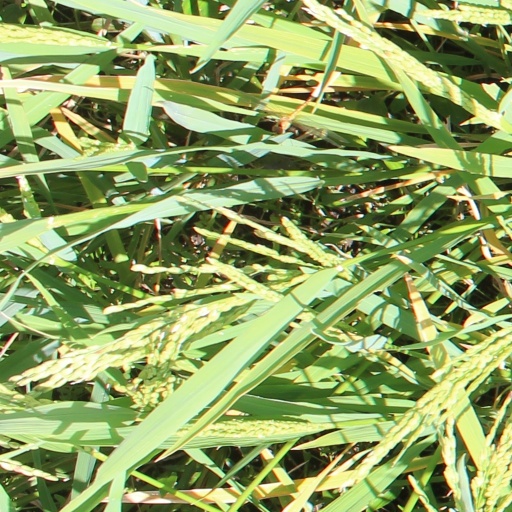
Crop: rice